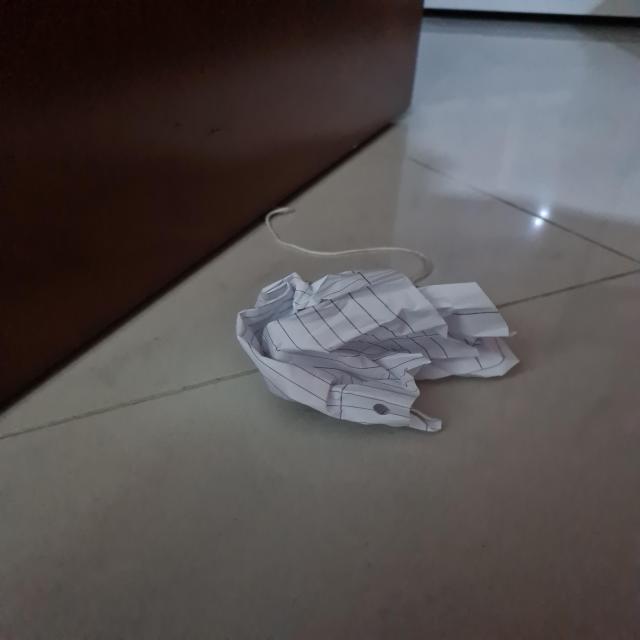
Label: tissues